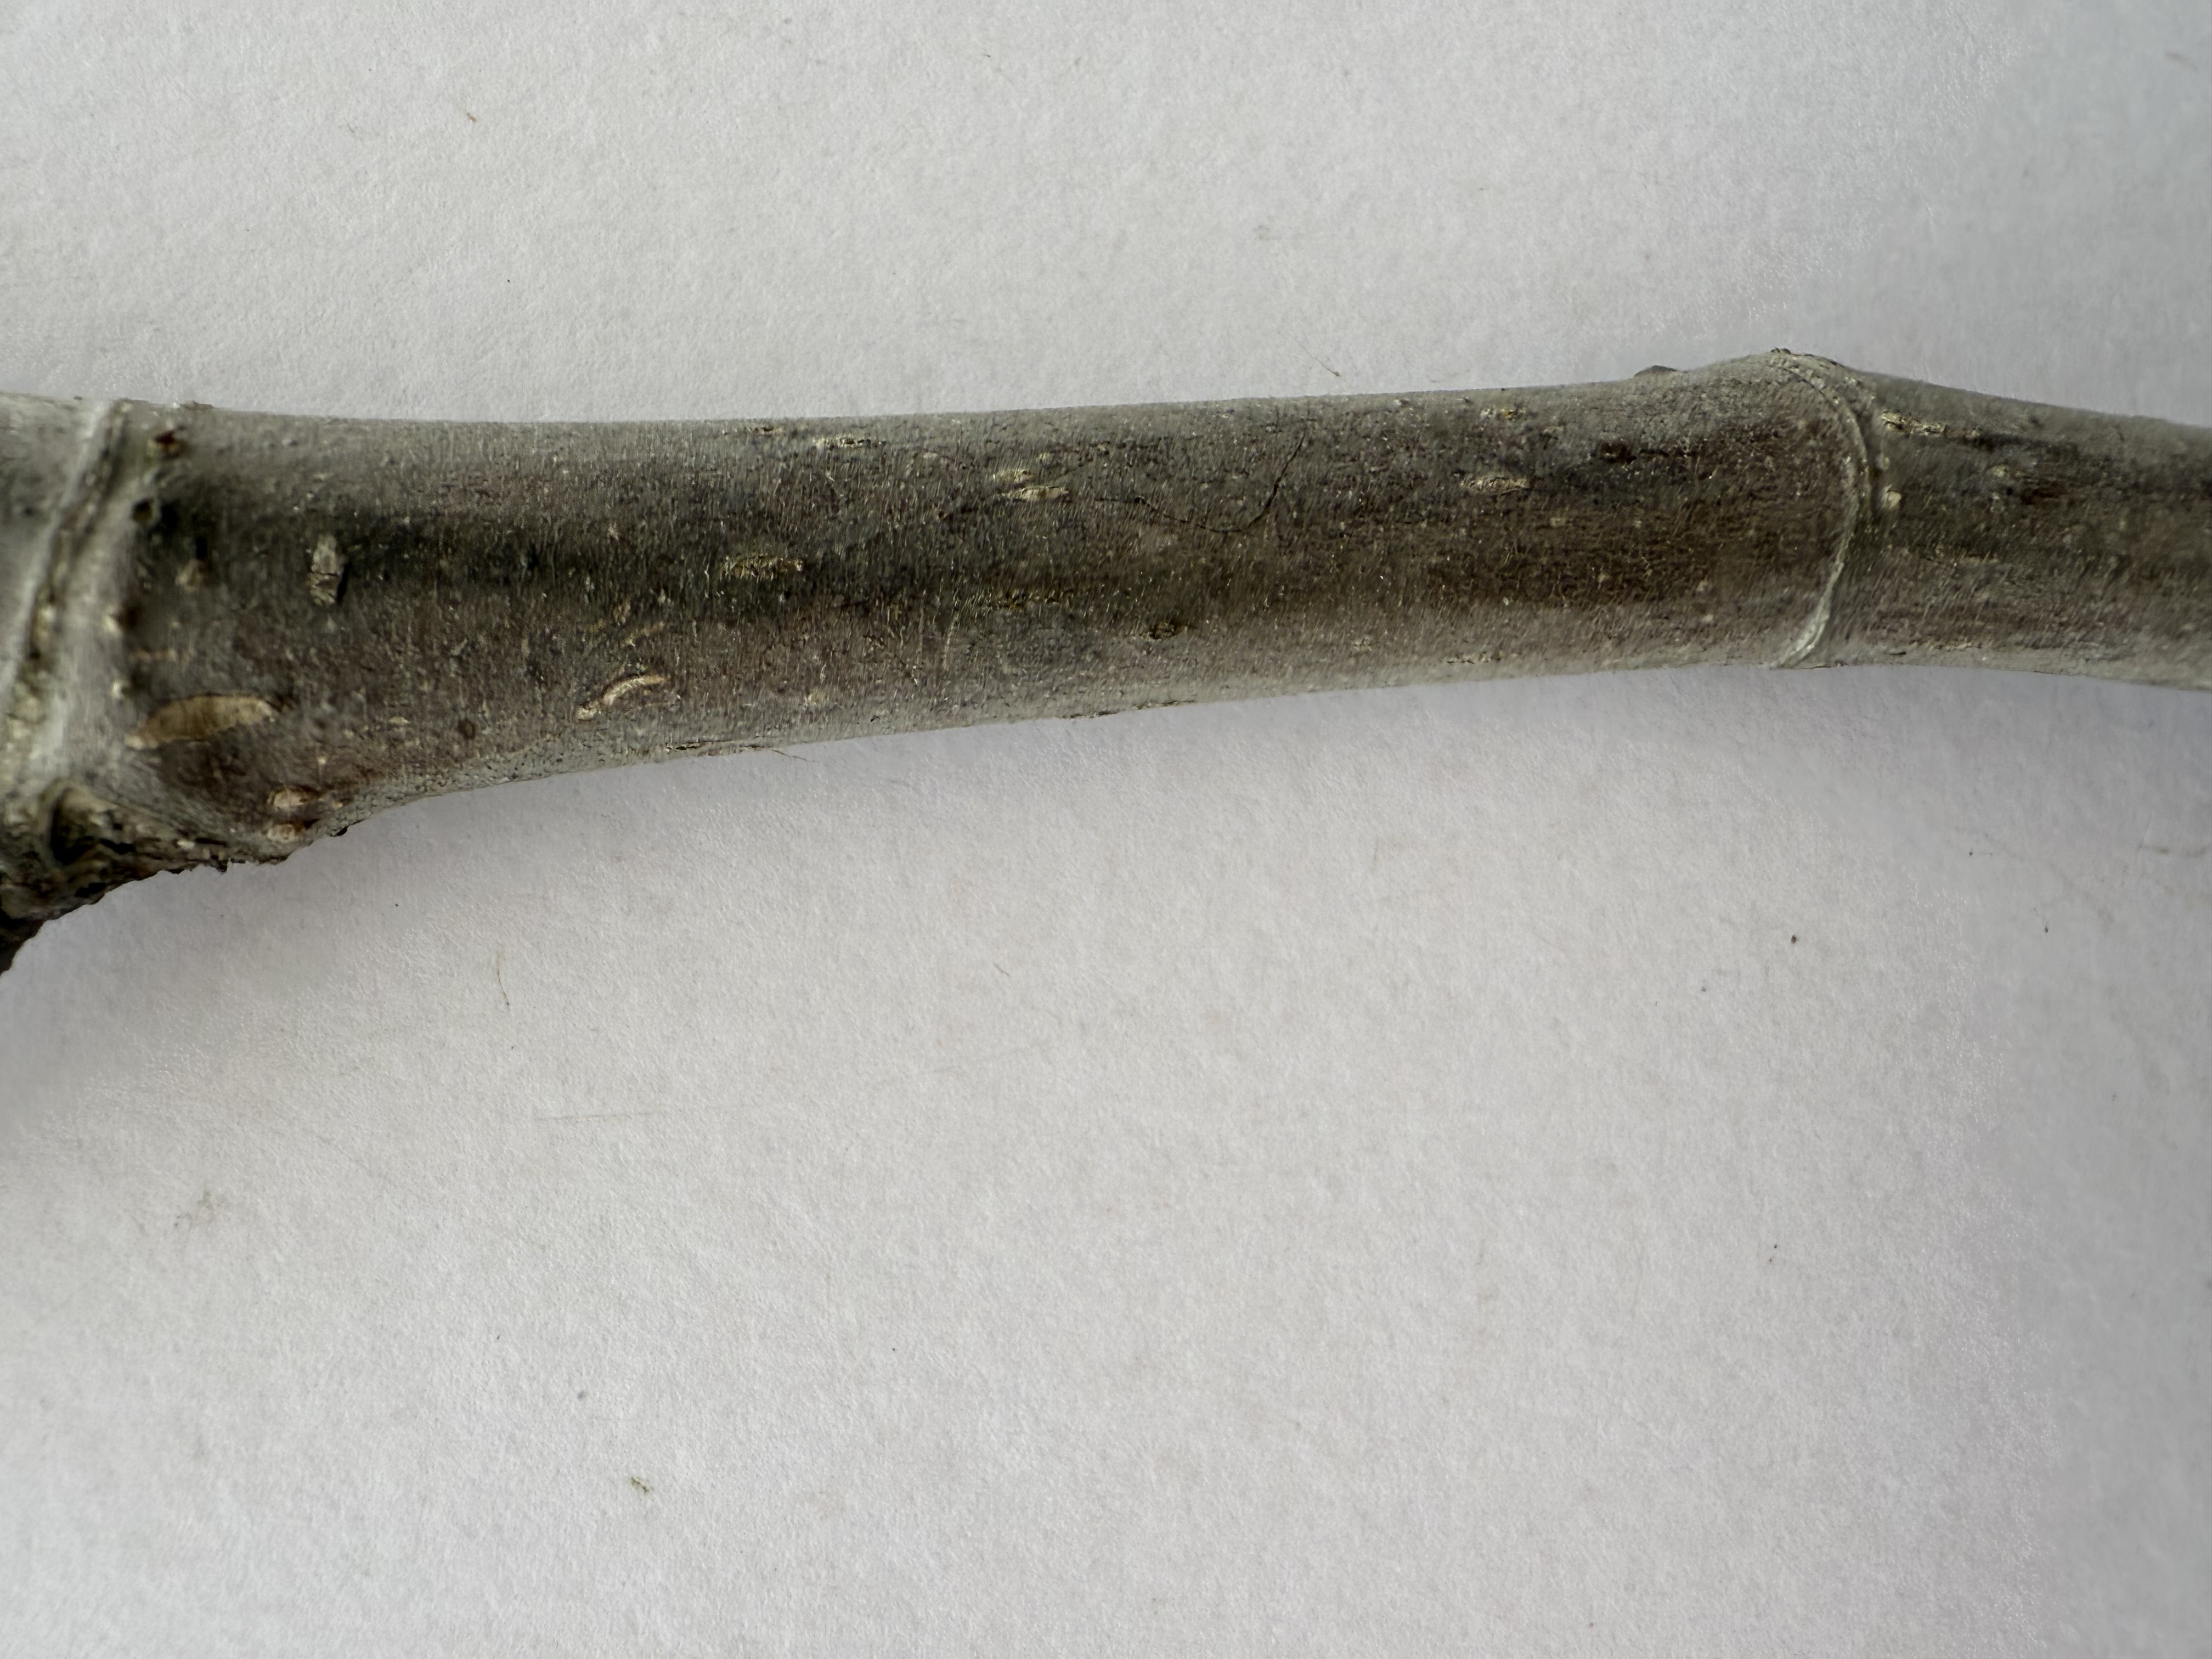
Variety: Black Fig